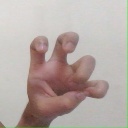
अक्षर: छ